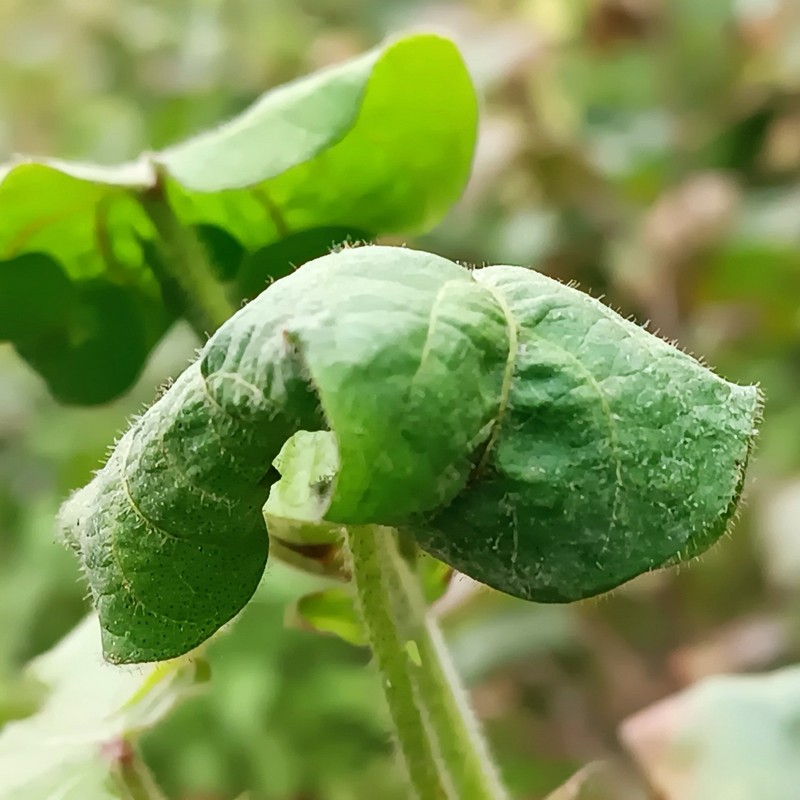
Label: Curl Virus